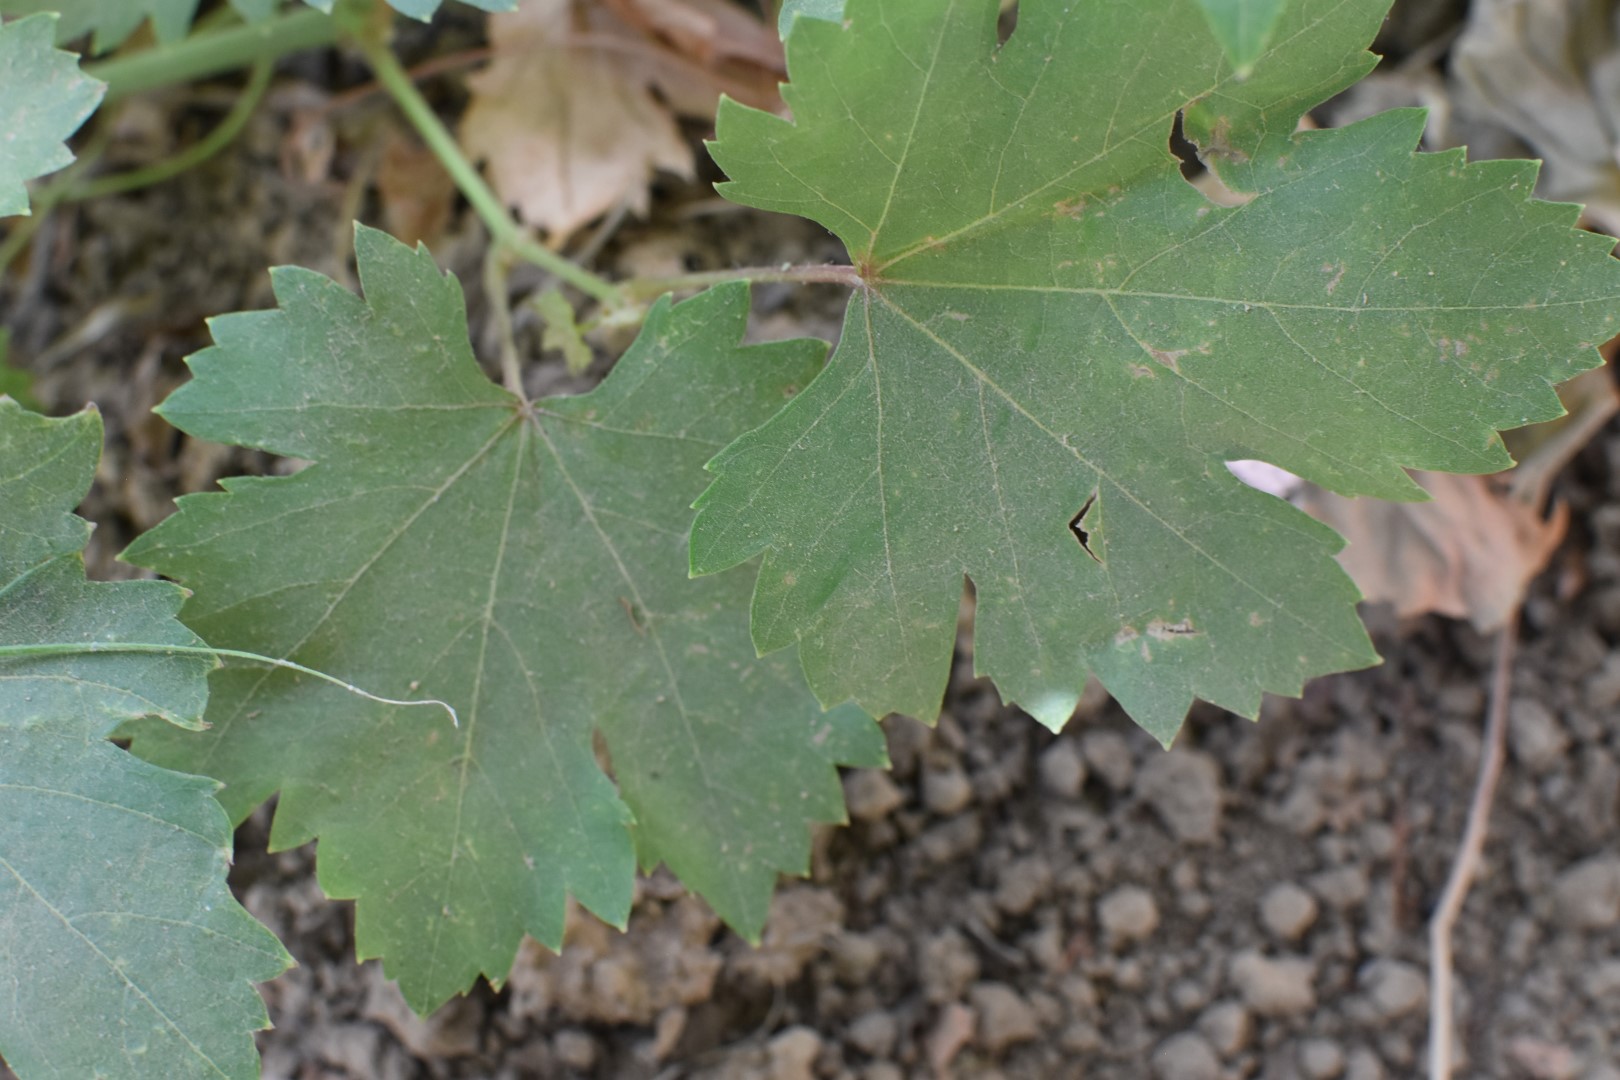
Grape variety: Riasi